Ny Vestergade 11

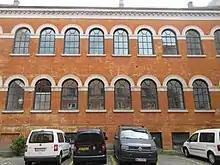
The rear wing from 1859

The new chemical laboratory was inaugurated in a new side wing in 1859. A residence for professpr Julius Thomsen was also located in the complex. The laboratory remained at the site until 1892.